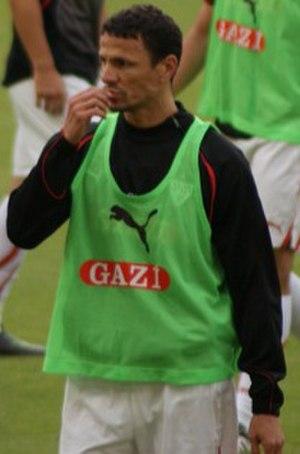
Khalid Boulahrouz, né le 28 décembre 1981 à Maassluis, est un ancien footballeur néerlandais, originaire du Rif.